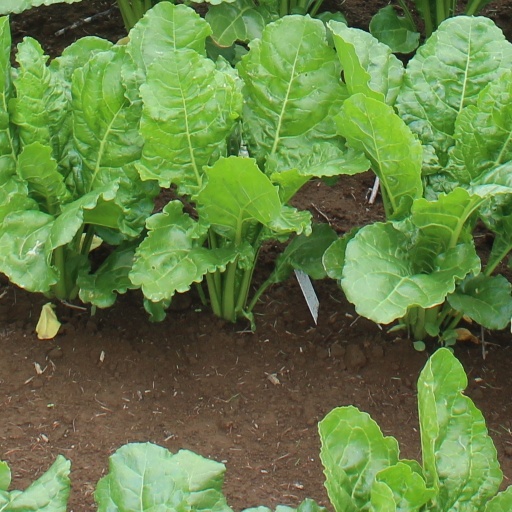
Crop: sugar beet